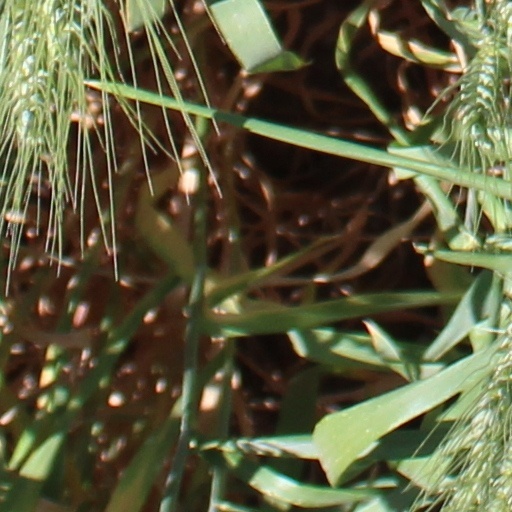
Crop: wheat